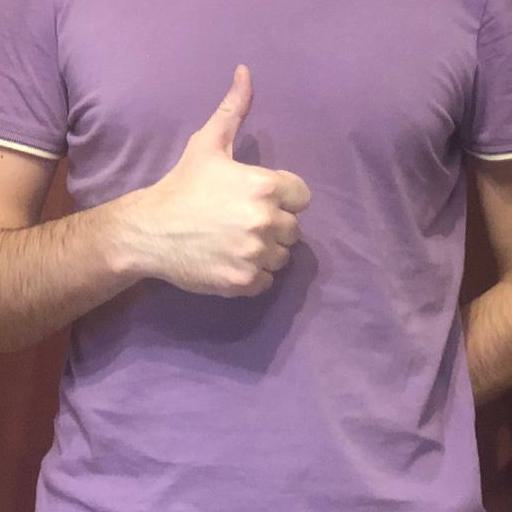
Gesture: like